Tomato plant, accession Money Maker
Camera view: vertical (180 deg); turntable rotation: 330 degrees
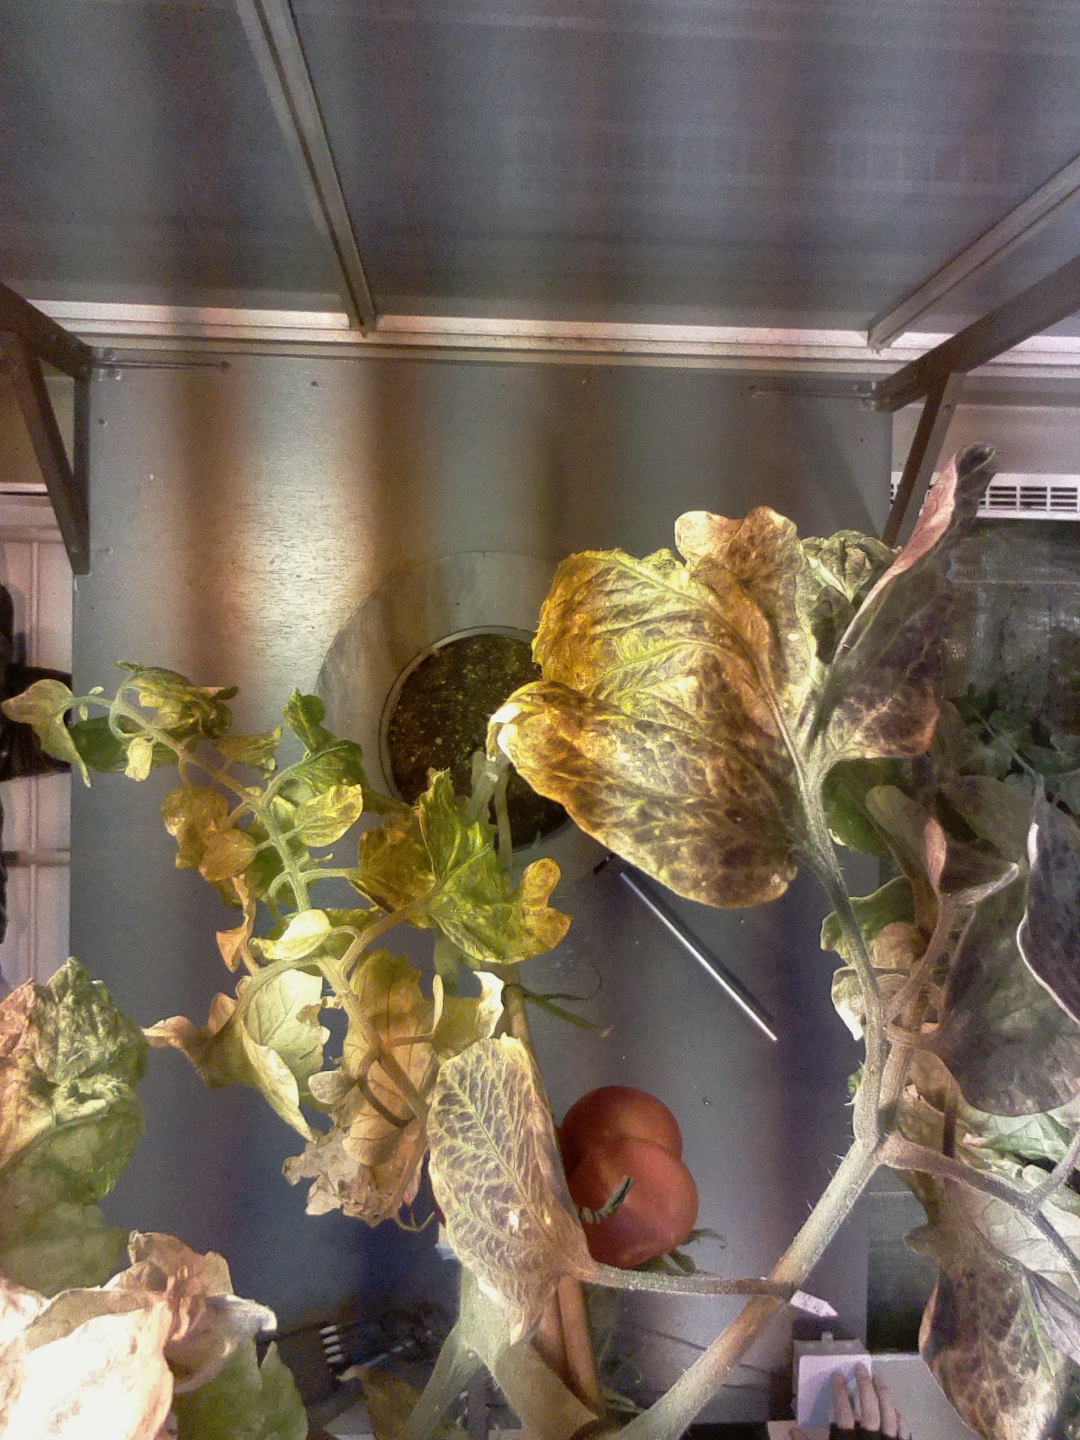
BBCH growth stage 85: 50%-60% of fruits show typical fully ripe color